William Briggs (physician)

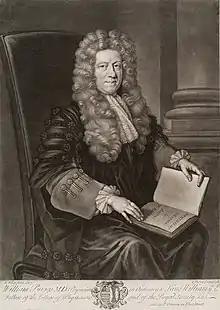
William Briggs (1697).

Briggs was born at Norwich, for which city his father, Augustine Briggs, was four times MP. Following schooling at Norwich School he was entered at Corpus Christi College, Cambridge at age thirteen, under Thomas Tenison. He became a fellow of his college in 1668, and graduated M.A. in 1670. After some years spent in tuition and in studying medicine, he went to France and attended the lectures of Raymond Vieussens at Montpellier, under the patronage of Ralph Montagu (afterwards Duke of Montagu), then British ambassador to France. To him Briggs dedicated his "Ophthalmographia", an anatomical description of the eye, published at Cambridge in 1676, on his return from France. He proceeded M.D. at Cambridge in 1677, and was elected a fellow of the London College of Physicians in 1682. In the latter year the first part of his "Theory of Vision" was published by Robert Hooke ("Philosophical Collections", No. 6, p. 167); the second part was published in the "Philosophical Transactions" in 1683. The "Theory of Vision" was translated into Latin, and published in 1685 by desire of Sir Isaac Newton, who wrote a commendatory preface to it, acknowledging the benefit he had derived from Briggs's anatomical skill and knowledge. A second edition of the "Ophthalmographia" was published in 1687. Several points in Briggs's account of the eye are noteworthy, one being his recognition of the retina as an expansion in which the fibres of the optic nerve are spread out ; another, his laying emphasis upon the hypothesis of vibrations as an explanation of the phenomena of nervous action. Briggs practised with great success in London, especially in diseases of the eye ; was physician to St. Thomas's Hospital 1682–9, physician in ordinary to William III of England from 1696, and censor of the College of Physicians in 1685, 1686, 1692. In 1689, according to a curious memorial on one sheet preserved in the British Museum, Dr. Briggs was at great expense in vindicating the title of the crown to St. Thomas's Hospital, but was himself dismissed from his post, owing, as he states, to the machinations of a rival physician. From the same sheet we learn that, although he attended the royal household with great zeal for five years, he could get no pay ; and notwithstanding that in 1698 William III promised that he should be considered, this was of no avail. In consequence of these circumstances, apparently early in Anne's reign, he begs for consideration in regard to the hospital appointment. He died on 4 September 1704, at Town Malling in Kent. His son, Henry Briggs, chaplain to George II, and rector of Holt, Norfolk, erected a cenotaph to his father's memory in Holt church in 1737. The inscription is quoted by Munk.